Answer in natural language. Considering the relative positions, where is Doorway (highlighted by a red box) with respect to blue square wall painting (highlighted by a green box)? Choose between the following options: left or right
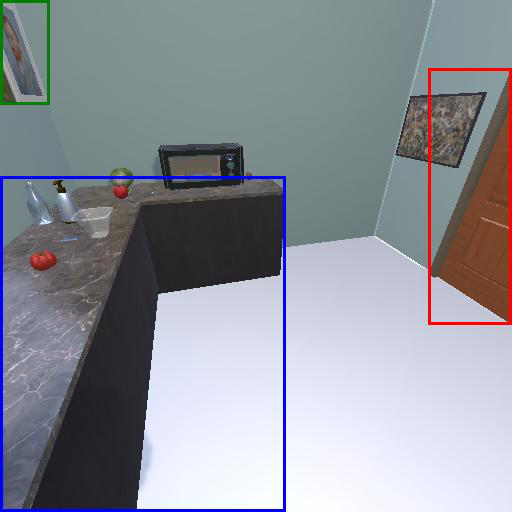
<answer>right</answer>